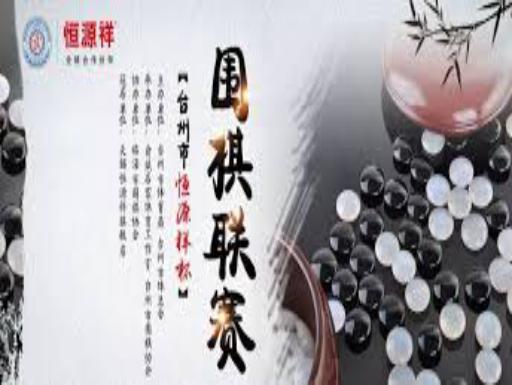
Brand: HengYuXiang
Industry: Necessities